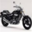
Label: motorcycle